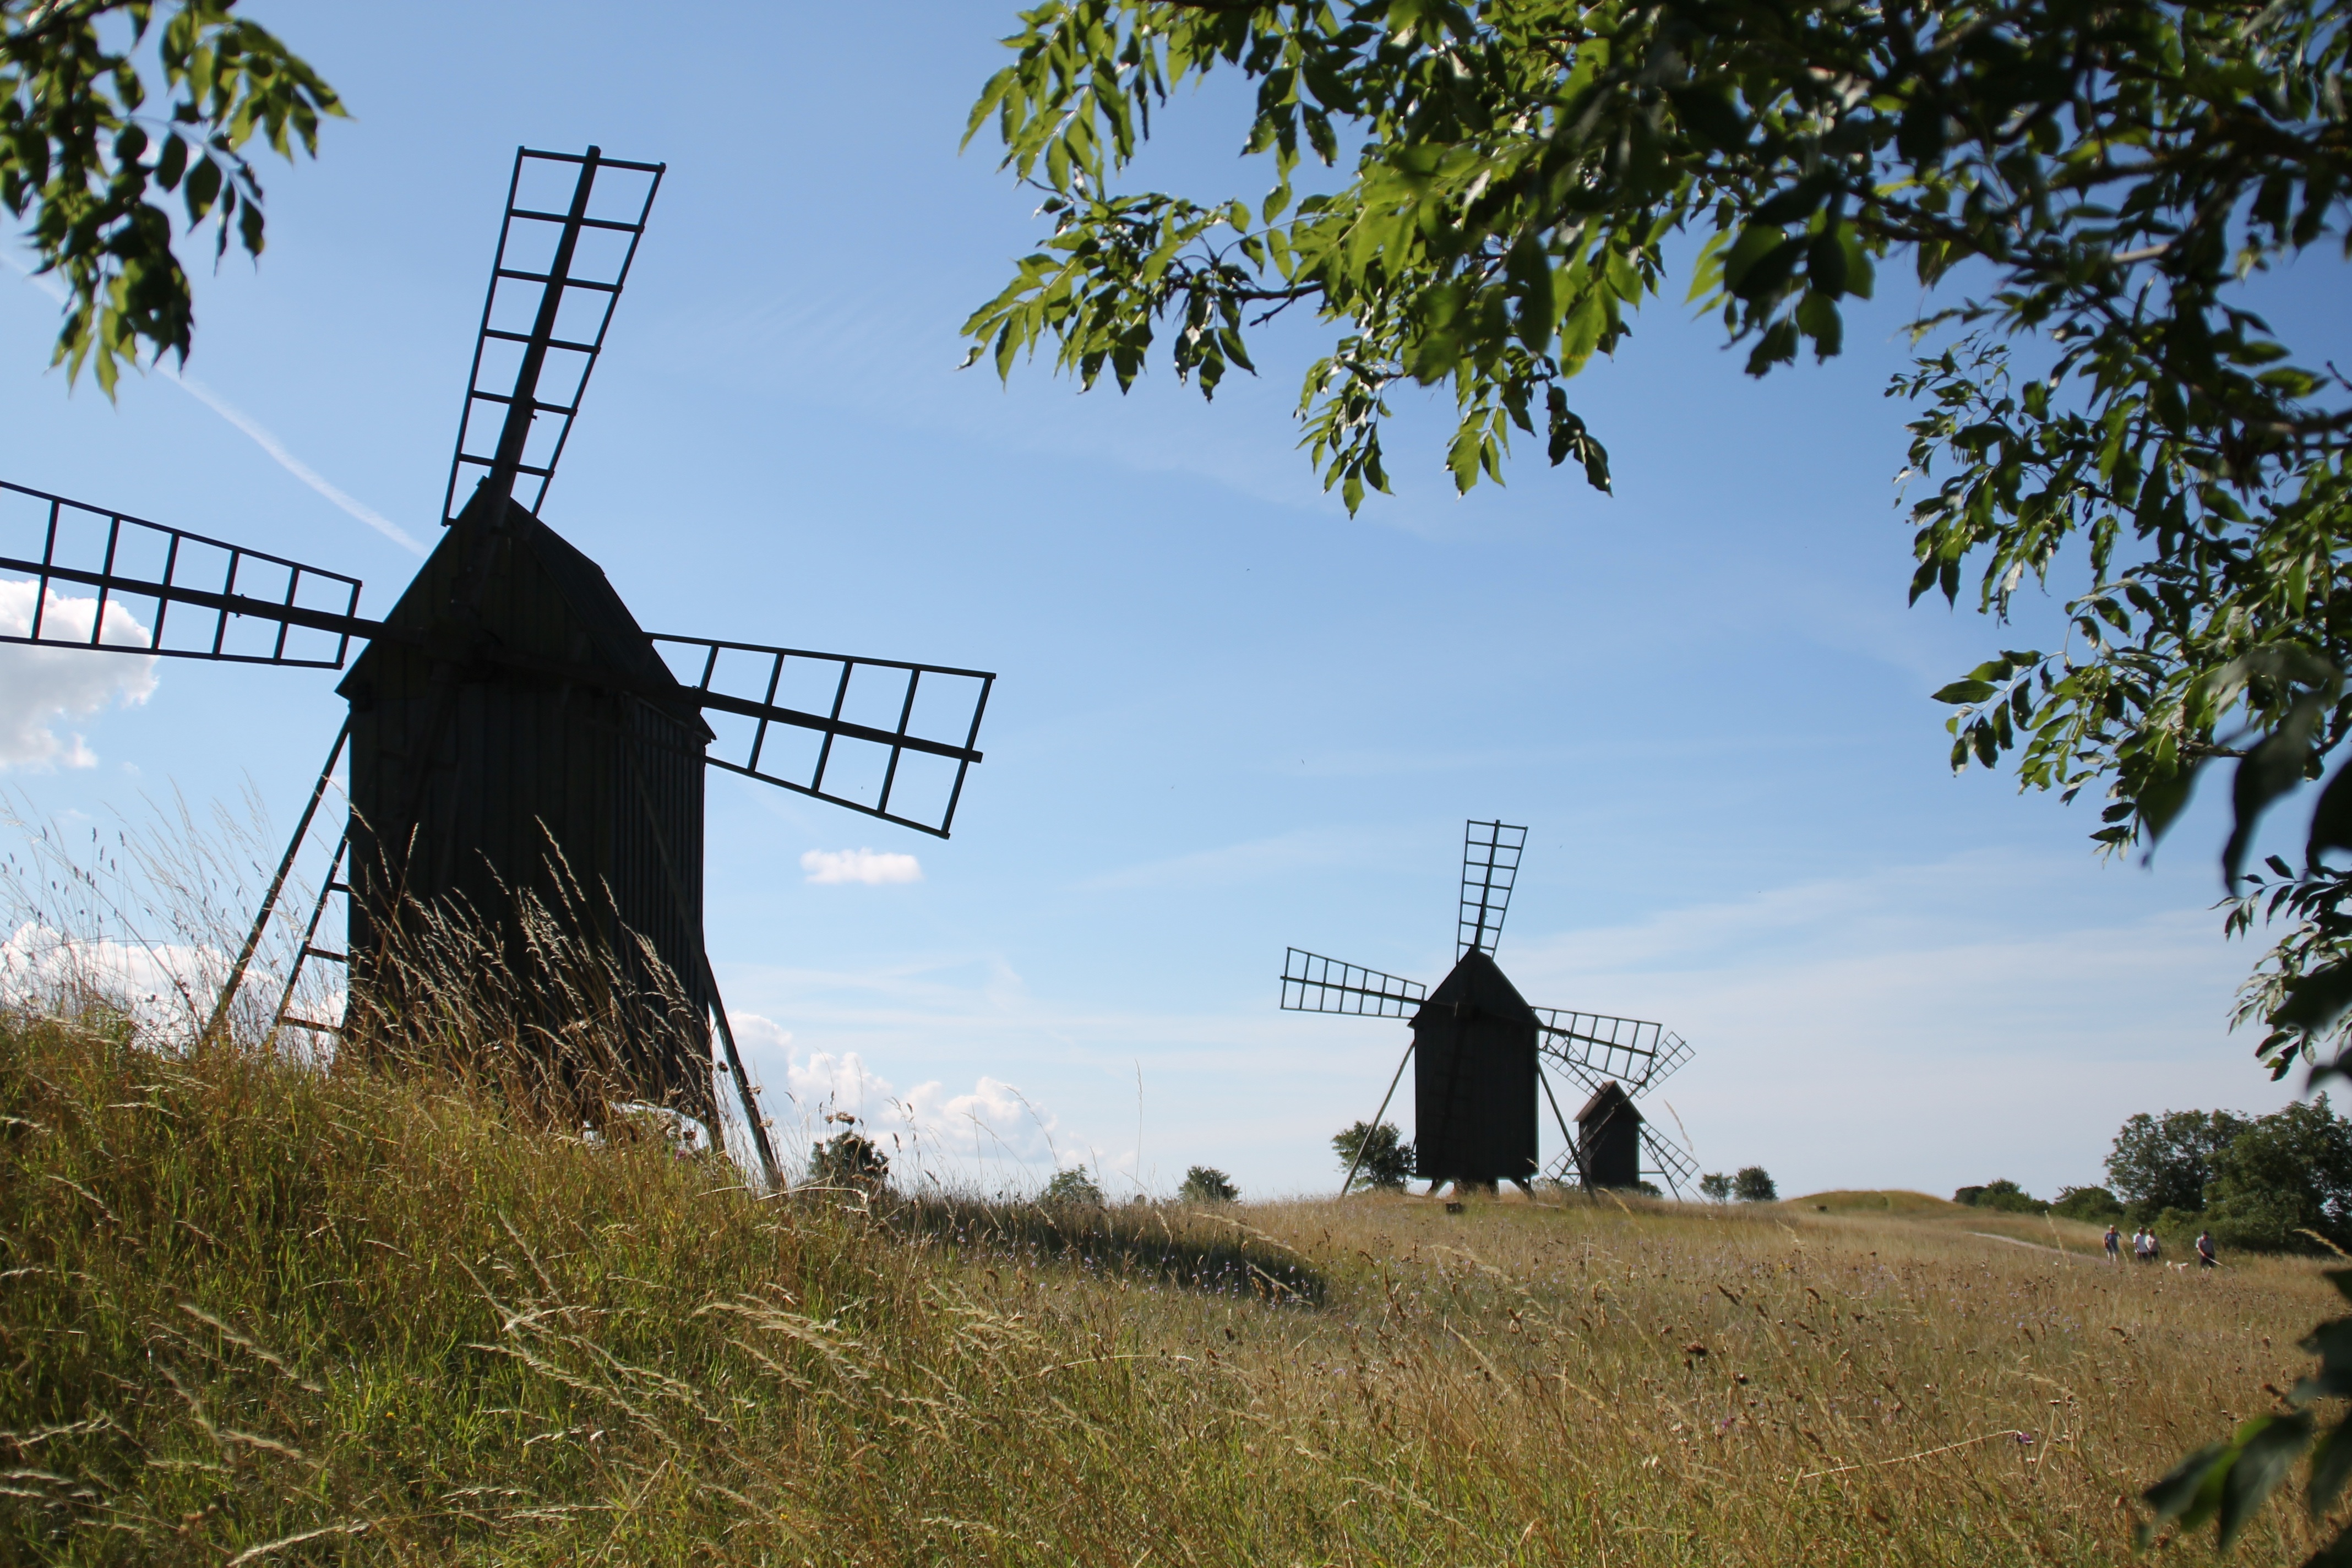
hill, windmill, wind, land, tower, mill, sweden, rural area